Diwali

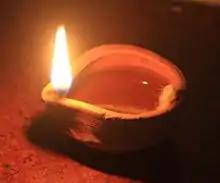
Dhanteras starts off the Diwali celebrations with the lighting of "Diya or Panati" lamp rows, house cleaning and floor rangoli

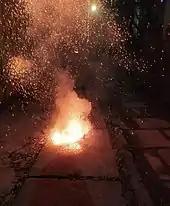
A sparkling firecracker, commonly known as 'Kit Kat' in India

Many Hindus associate the festival with Goddess Lakshmi, the goddess of wealth and prosperity, and wife of Vishnu. According to Pintchman, the start of the 5-day Diwali festival is stated in some popular contemporary sources as the day goddess Lakshmi was born from Samudra Manthana, the churning of the cosmic ocean of milk by the Devas (gods) and the Asuras (demons) – a Vedic legend that is also found in several Puranas such as the "Padma Purana", while the night of Diwali is when Lakshmi chose and wed Vishnu. Along with Lakshmi, who is representative of Vaishnavism, Ganesha, the elephant-headed son of Parvati and Shiva of Shaivism tradition, is remembered as one who symbolises ethical beginnings and the remover of obstacles.